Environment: real
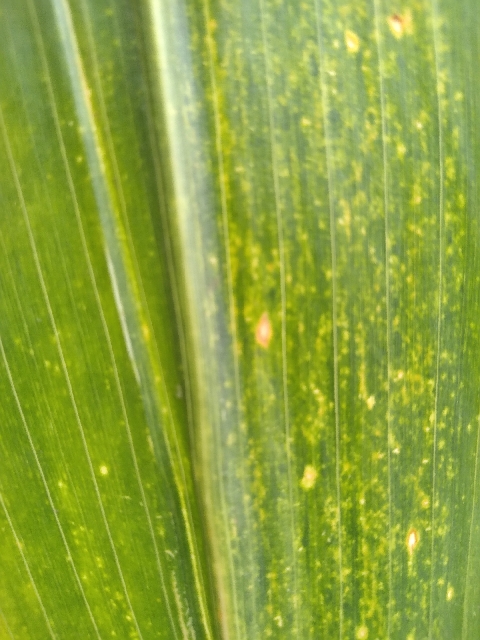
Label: lethal_necrosis